Mammern Castle

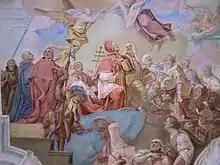
Painting in the chapel of Mammern Castle

Mammern Castle is a castle in the municipality of Mammern of the Canton of Thurgau in Switzerland. It is a Swiss heritage site of national significance.